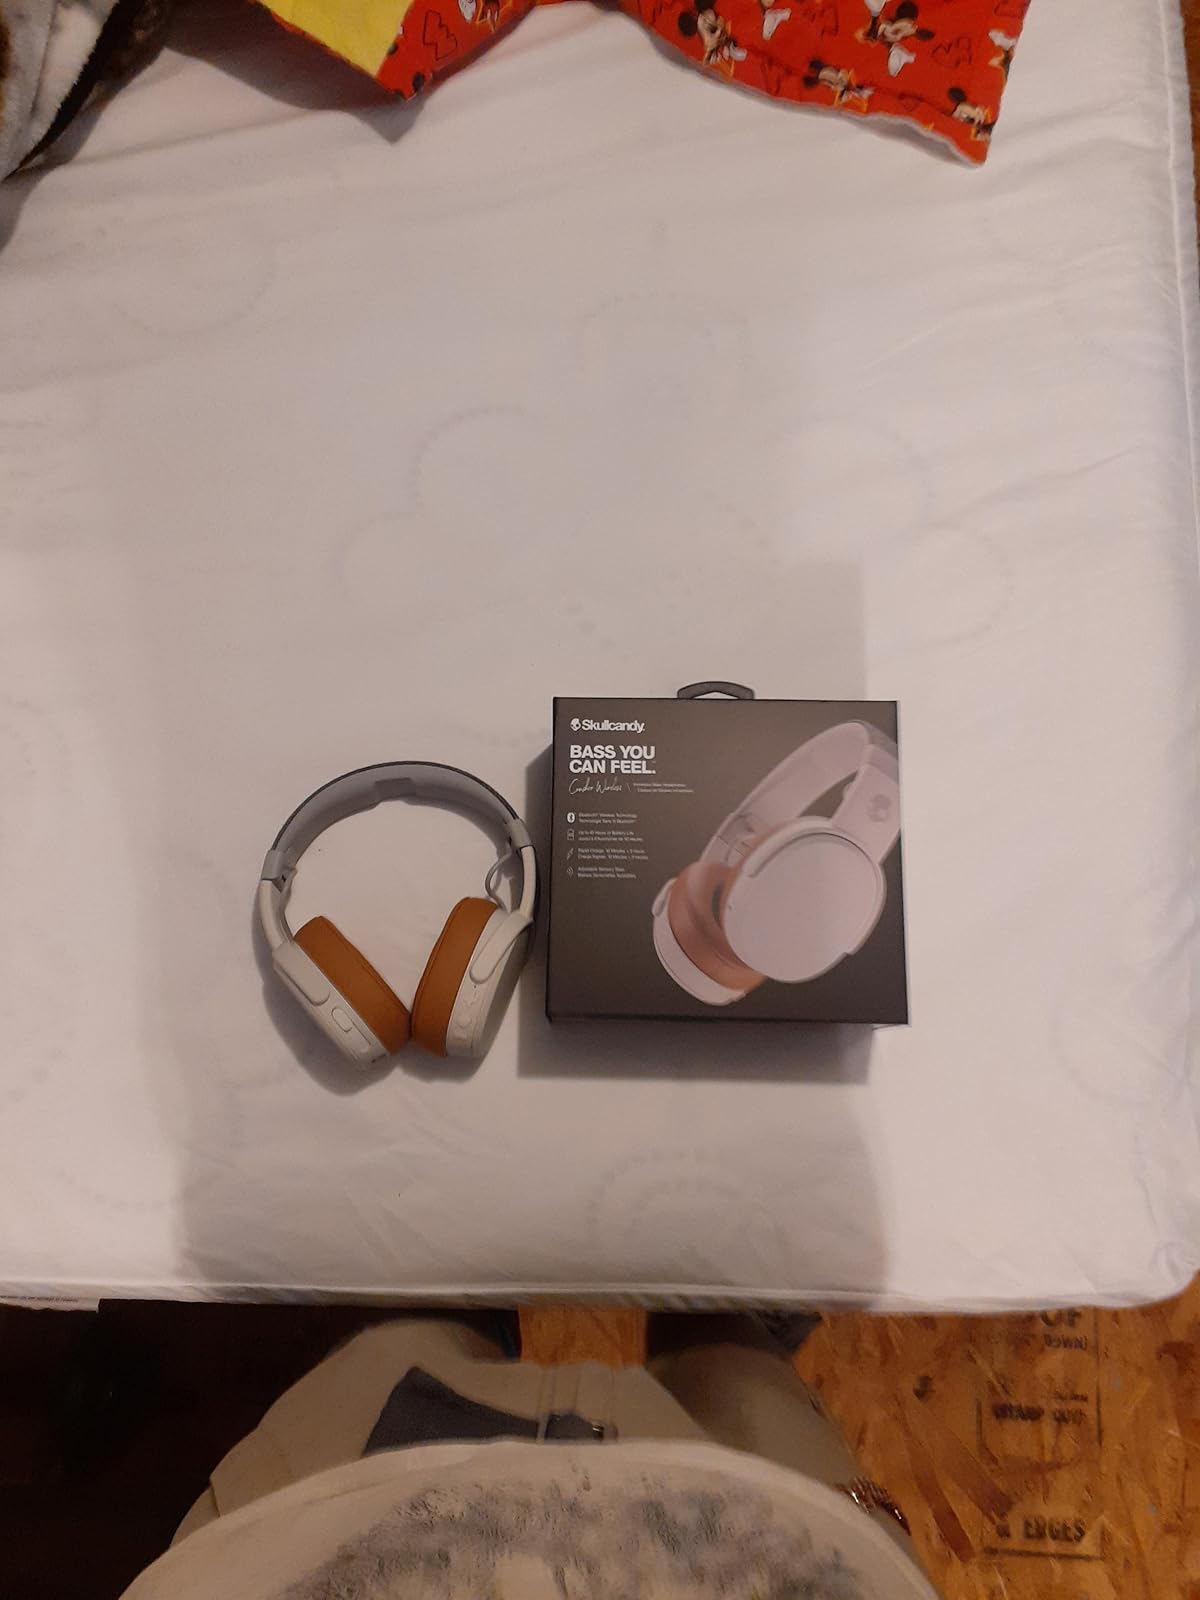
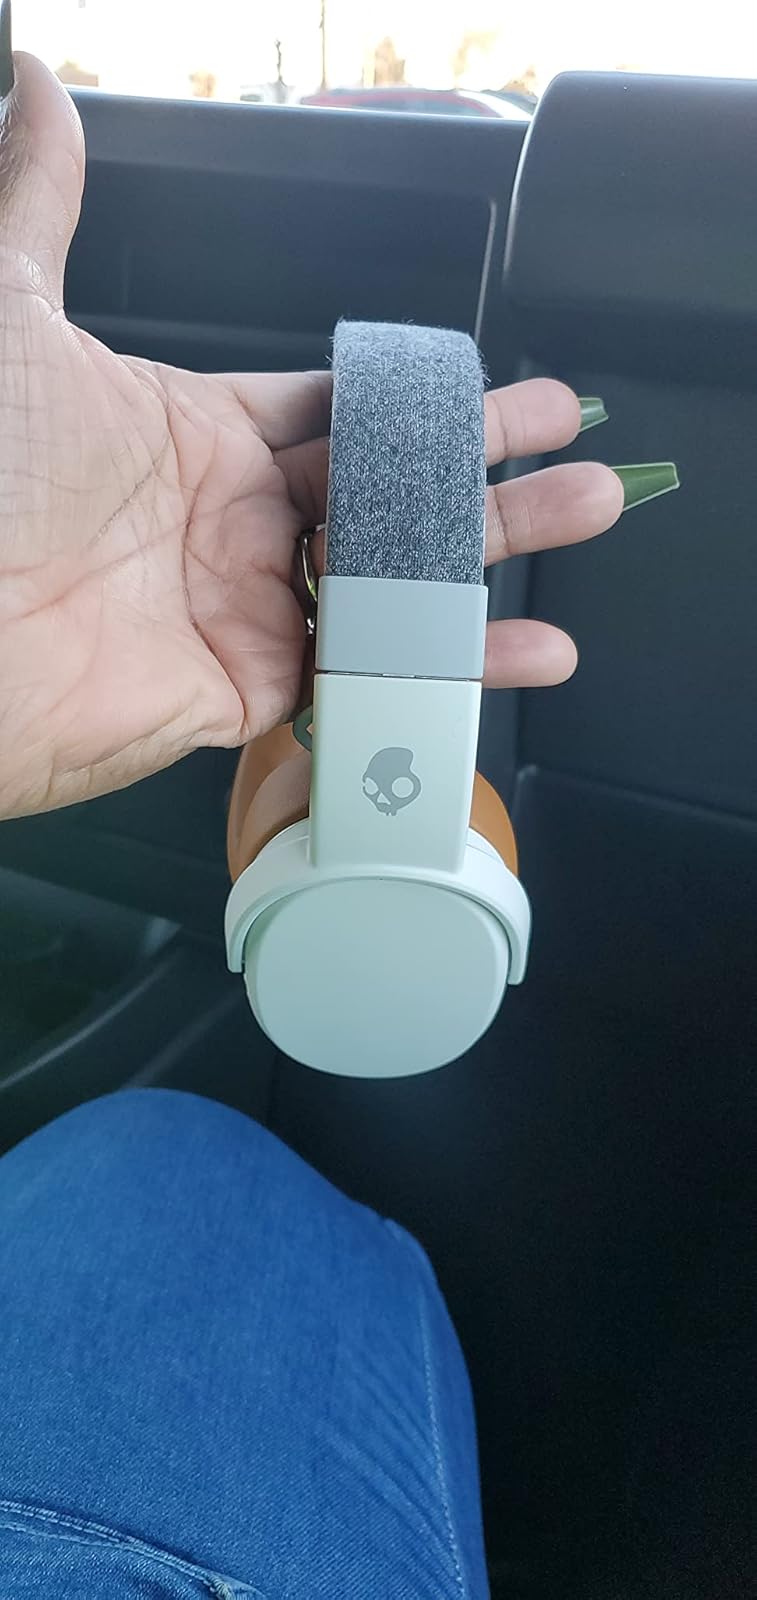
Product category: headphones
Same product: yes